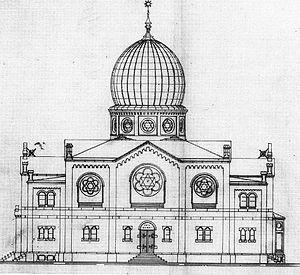
La synagogue de Marbourg, inaugurée en 1897, a été détruite en 1938 lors de la nuit de Cristal comme la plupart des autres lieux de culte juif en Allemagne.